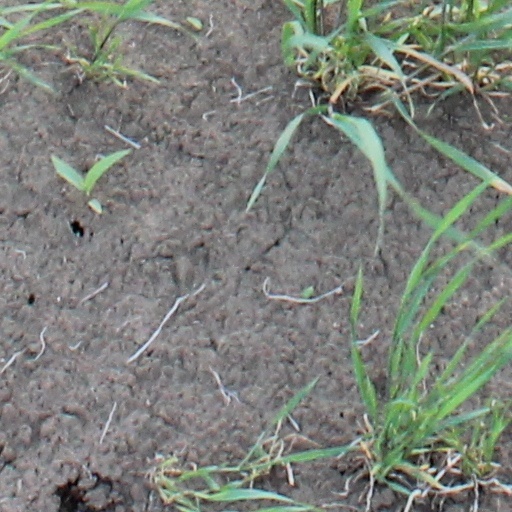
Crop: wheat